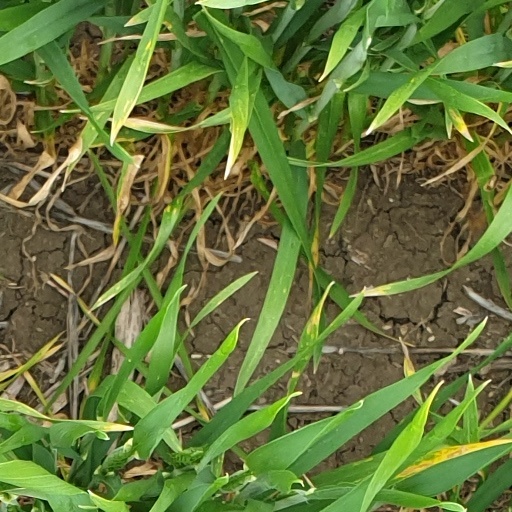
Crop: wheat